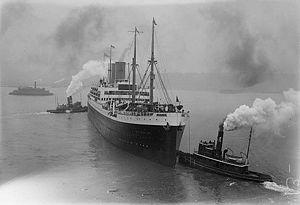
Le navire Deutschland de 1923, connu comme le Deutschland IV pour le distinguer des autres navires de même nom, était un transatlantique de la compagnie HAPAG. Il fut coulé durant le même raid aérien que le Cap Arcona et le Thielbek du 3 mai 1945.